John Farrell (baseball manager)

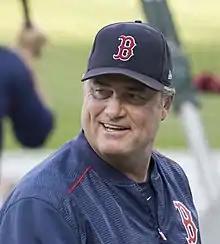
Farrell with the Boston Red Sox in 2017

John Edward Farrell (born August 4, 1962) is an American former baseball pitcher, coach, and manager in Major League Baseball (MLB). During his eight-season playing career, Farrell was a member of the Cleveland Indians, California Angels, and Detroit Tigers. He was the pitching coach for the Boston Red Sox from 2007 to 2010, before serving as manager of the Toronto Blue Jays from 2011 to 2012. He returned to the Red Sox as their manager in 2013, winning the World Series with them in his first year, and led the team until 2017. Since 2018, he has held a scouting position with the Cincinnati Reds.